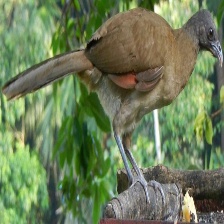
Species: GREY HEADED CHACHALACA
Scientific name: ORTALIS CINEREICEPS